Zalishchyky

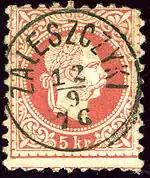
Austrian stamp cancelled "Zaleszczyki" in 1876

In 1914, Russia captured Zalishchyky, initially killing 30 Jews, before expelling the rest of the town's Jews on 15 April of the following year, many of whom died of typhus and syphilis. Following the end of the First World War in 1917, the town's economy was bilious and many Jews were either widowed or orphaned by the war. The town recovered from its wartime loses thanks to aid from the American Jewish Joint Distribution Committee and Jews from neighboring towns and oblasts. After the dissolution of Austria-Hungary in 1918, Zalishchyky was annexed along with the majority of East Galicia by the short-lived West Ukrainian People's Republic, following which Yevhen Petrushevych was appointed as the town dictator. After the subsequent Polish–Ukrainian War ended in Polish victory, and the total looting of Zalishchyky, the town was again under Polish sovereignty.